Jim Crews

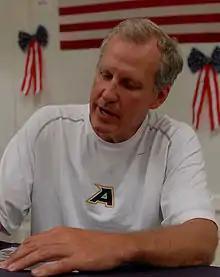
Crews in Iraq, 2008

James S. Crews (born February 14, 1954) is an American former men's college basketball coach for Saint Louis University. He was promoted to head coach after serving on an interim basis following the health concerns and eventual death of former Billikens head coach Rick Majerus. He was on Majerus' staff since 2011. After leading the Billikens to a school-record 28 wins, Crews was formally named SLU's 25th head coach on April 12, 2013. He was fired after the 2016 Atlantic 10 tournament resulted in the elimination of the Billikens and marked the end of two 11–21 Billikens seasons.